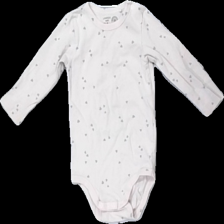
View: front
Type: Top
Category: Children
Brand: Lindex
Colors: Pink, Grey
Material: 100% cotton
Pattern: Other
Cut: Regular
Size: 68
Season: All
Stains: Major
Damage: fläckar
Damage location: top center
Damage 2 location: bottom center
Damage 3 location: bottom left
Price range: <50
Recommended usage: Export
Description: rosa långärmad body med hjärtan på, fläckar fram
Comment: body